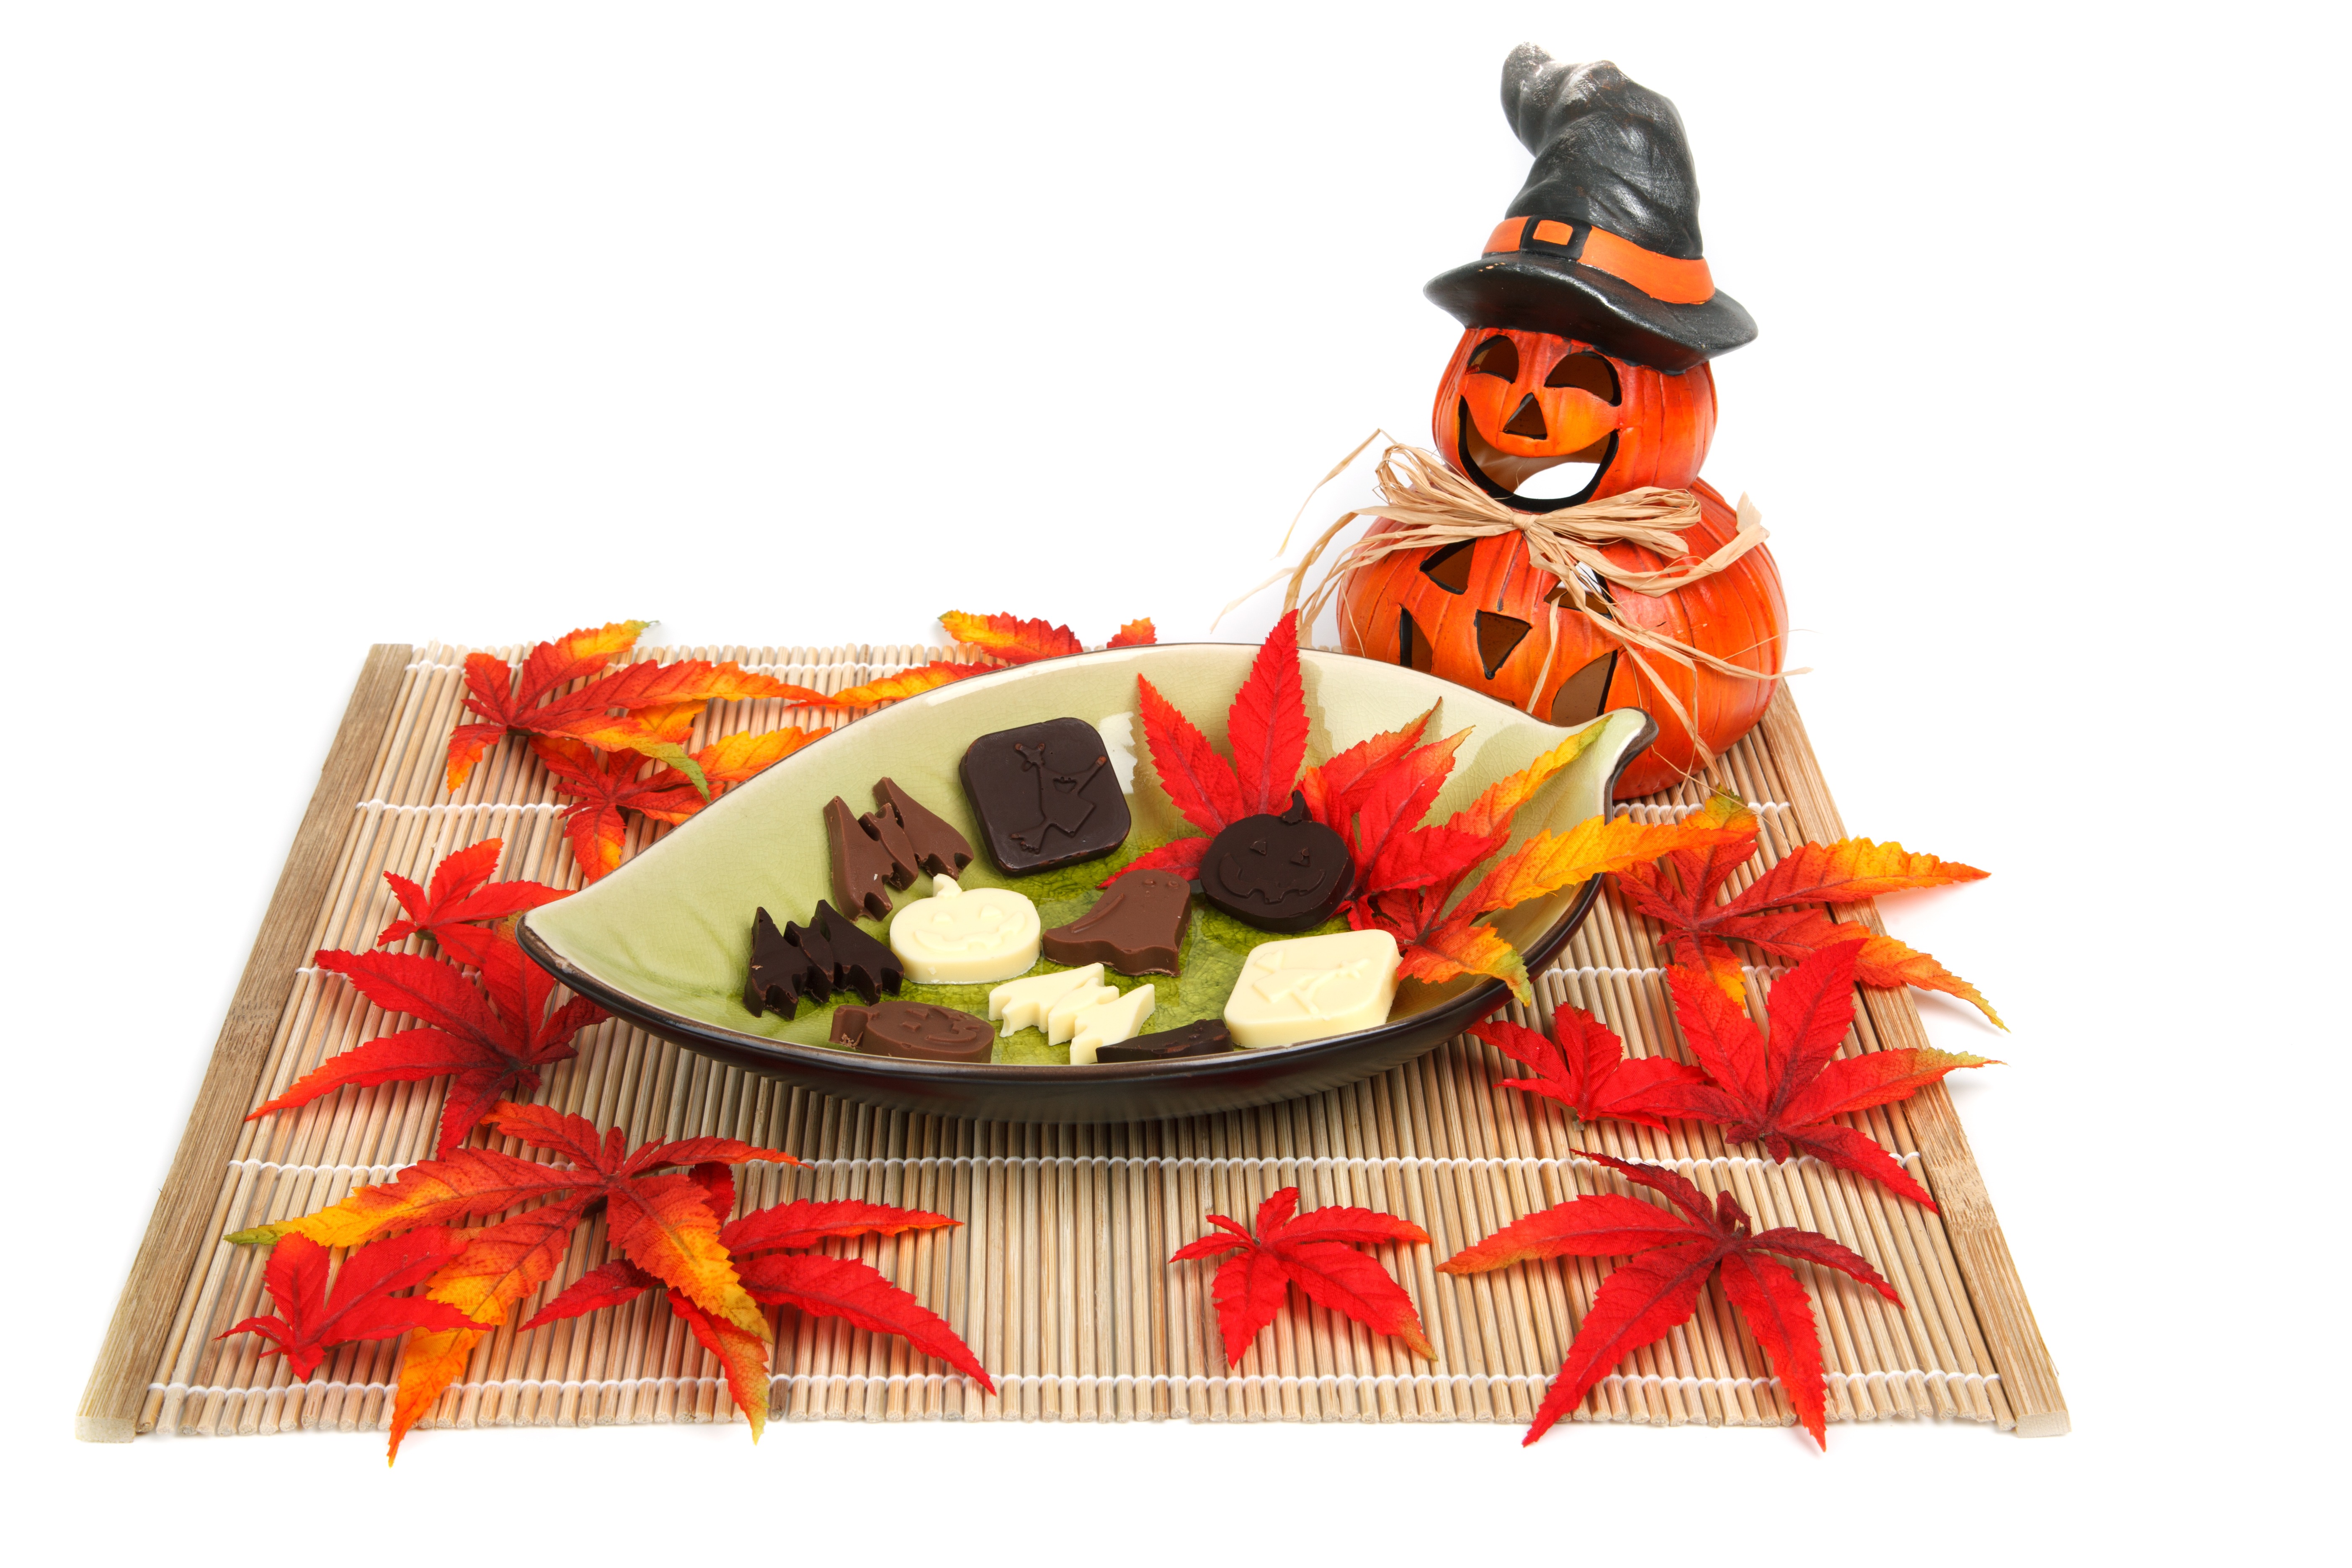
light, white, leaf, fall, spooky, decoration, orange, food, autumn, pumpkin, halloween, holiday, chocolate, season, smile, product, sweets, seasonal, candy, october, shape, trick, treat